Cause for Alarm (novel)

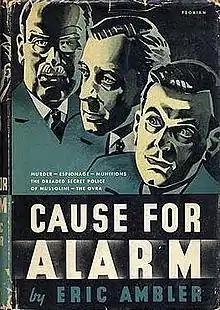
First US edition cover(Alfred A. Knopf)

Cause for Alarm is a novel by Eric Ambler first published in 1938. Set in Fascist Italy during that year, the book is one of Ambler's classic spy thrillers.